Belle Isle Aquarium

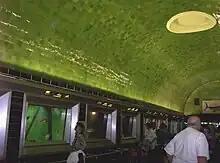
Interior of the aquarium, with its single green-tile curved ceiling gallery

The Belle Isle Aquarium opened on 18 August 1904. According to the address given at the opening ceremony, when it opened it was the third largest aquarium in the world. When it opened it held a total of of water.